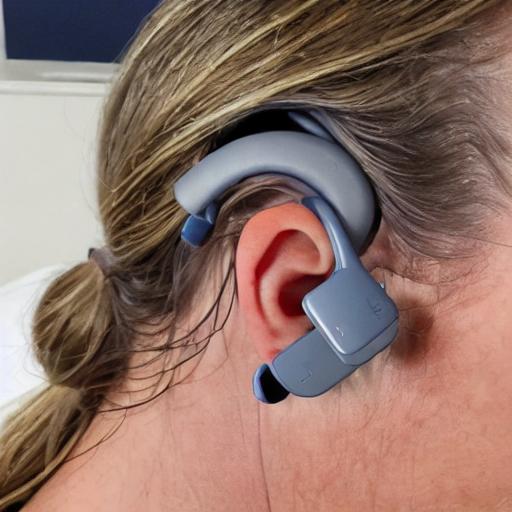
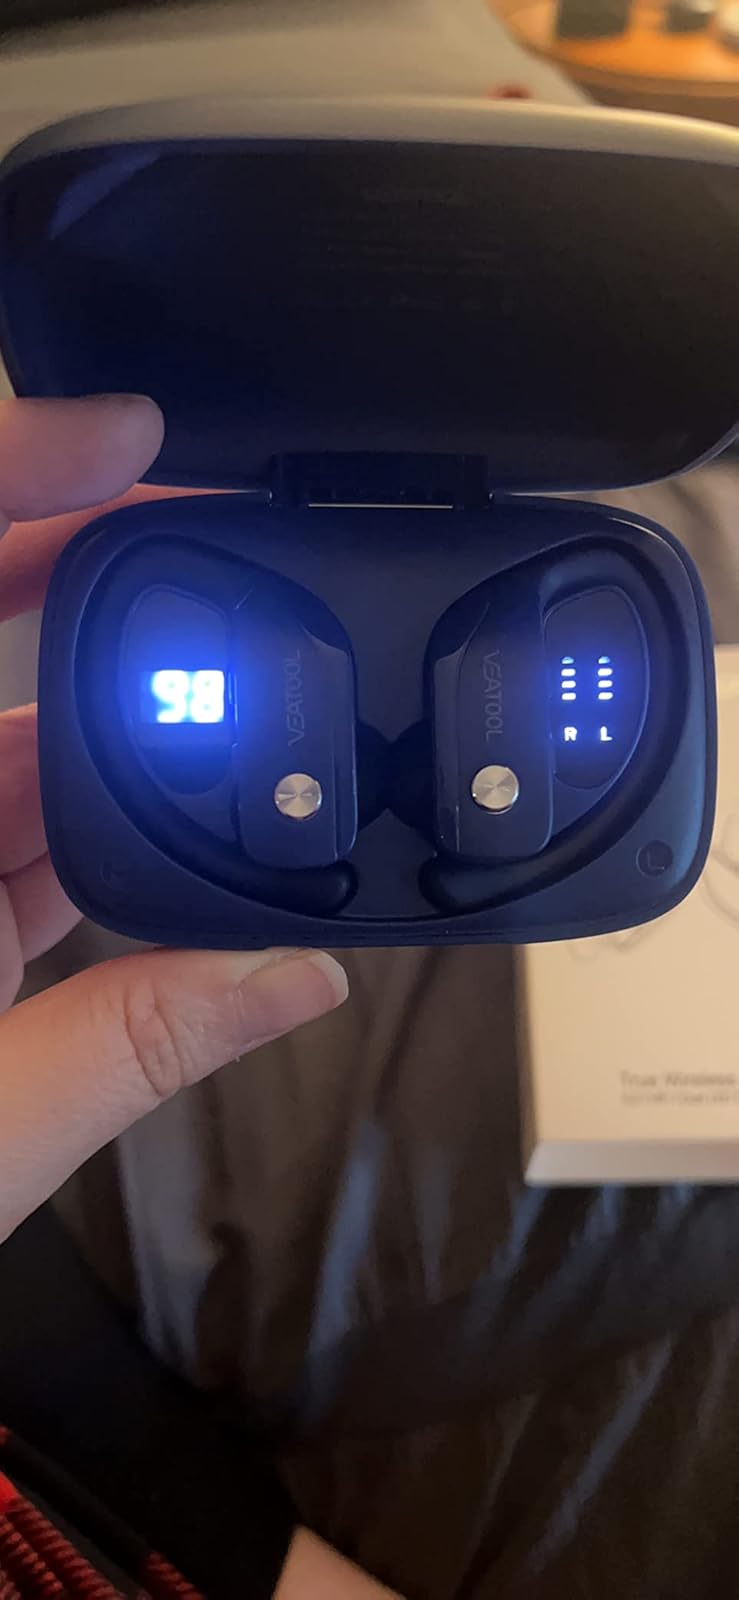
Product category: earbuds
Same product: no